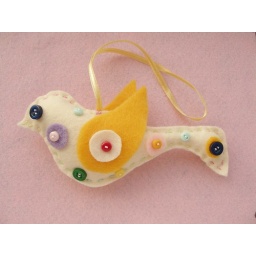
Yellow bird, way up in banana tree